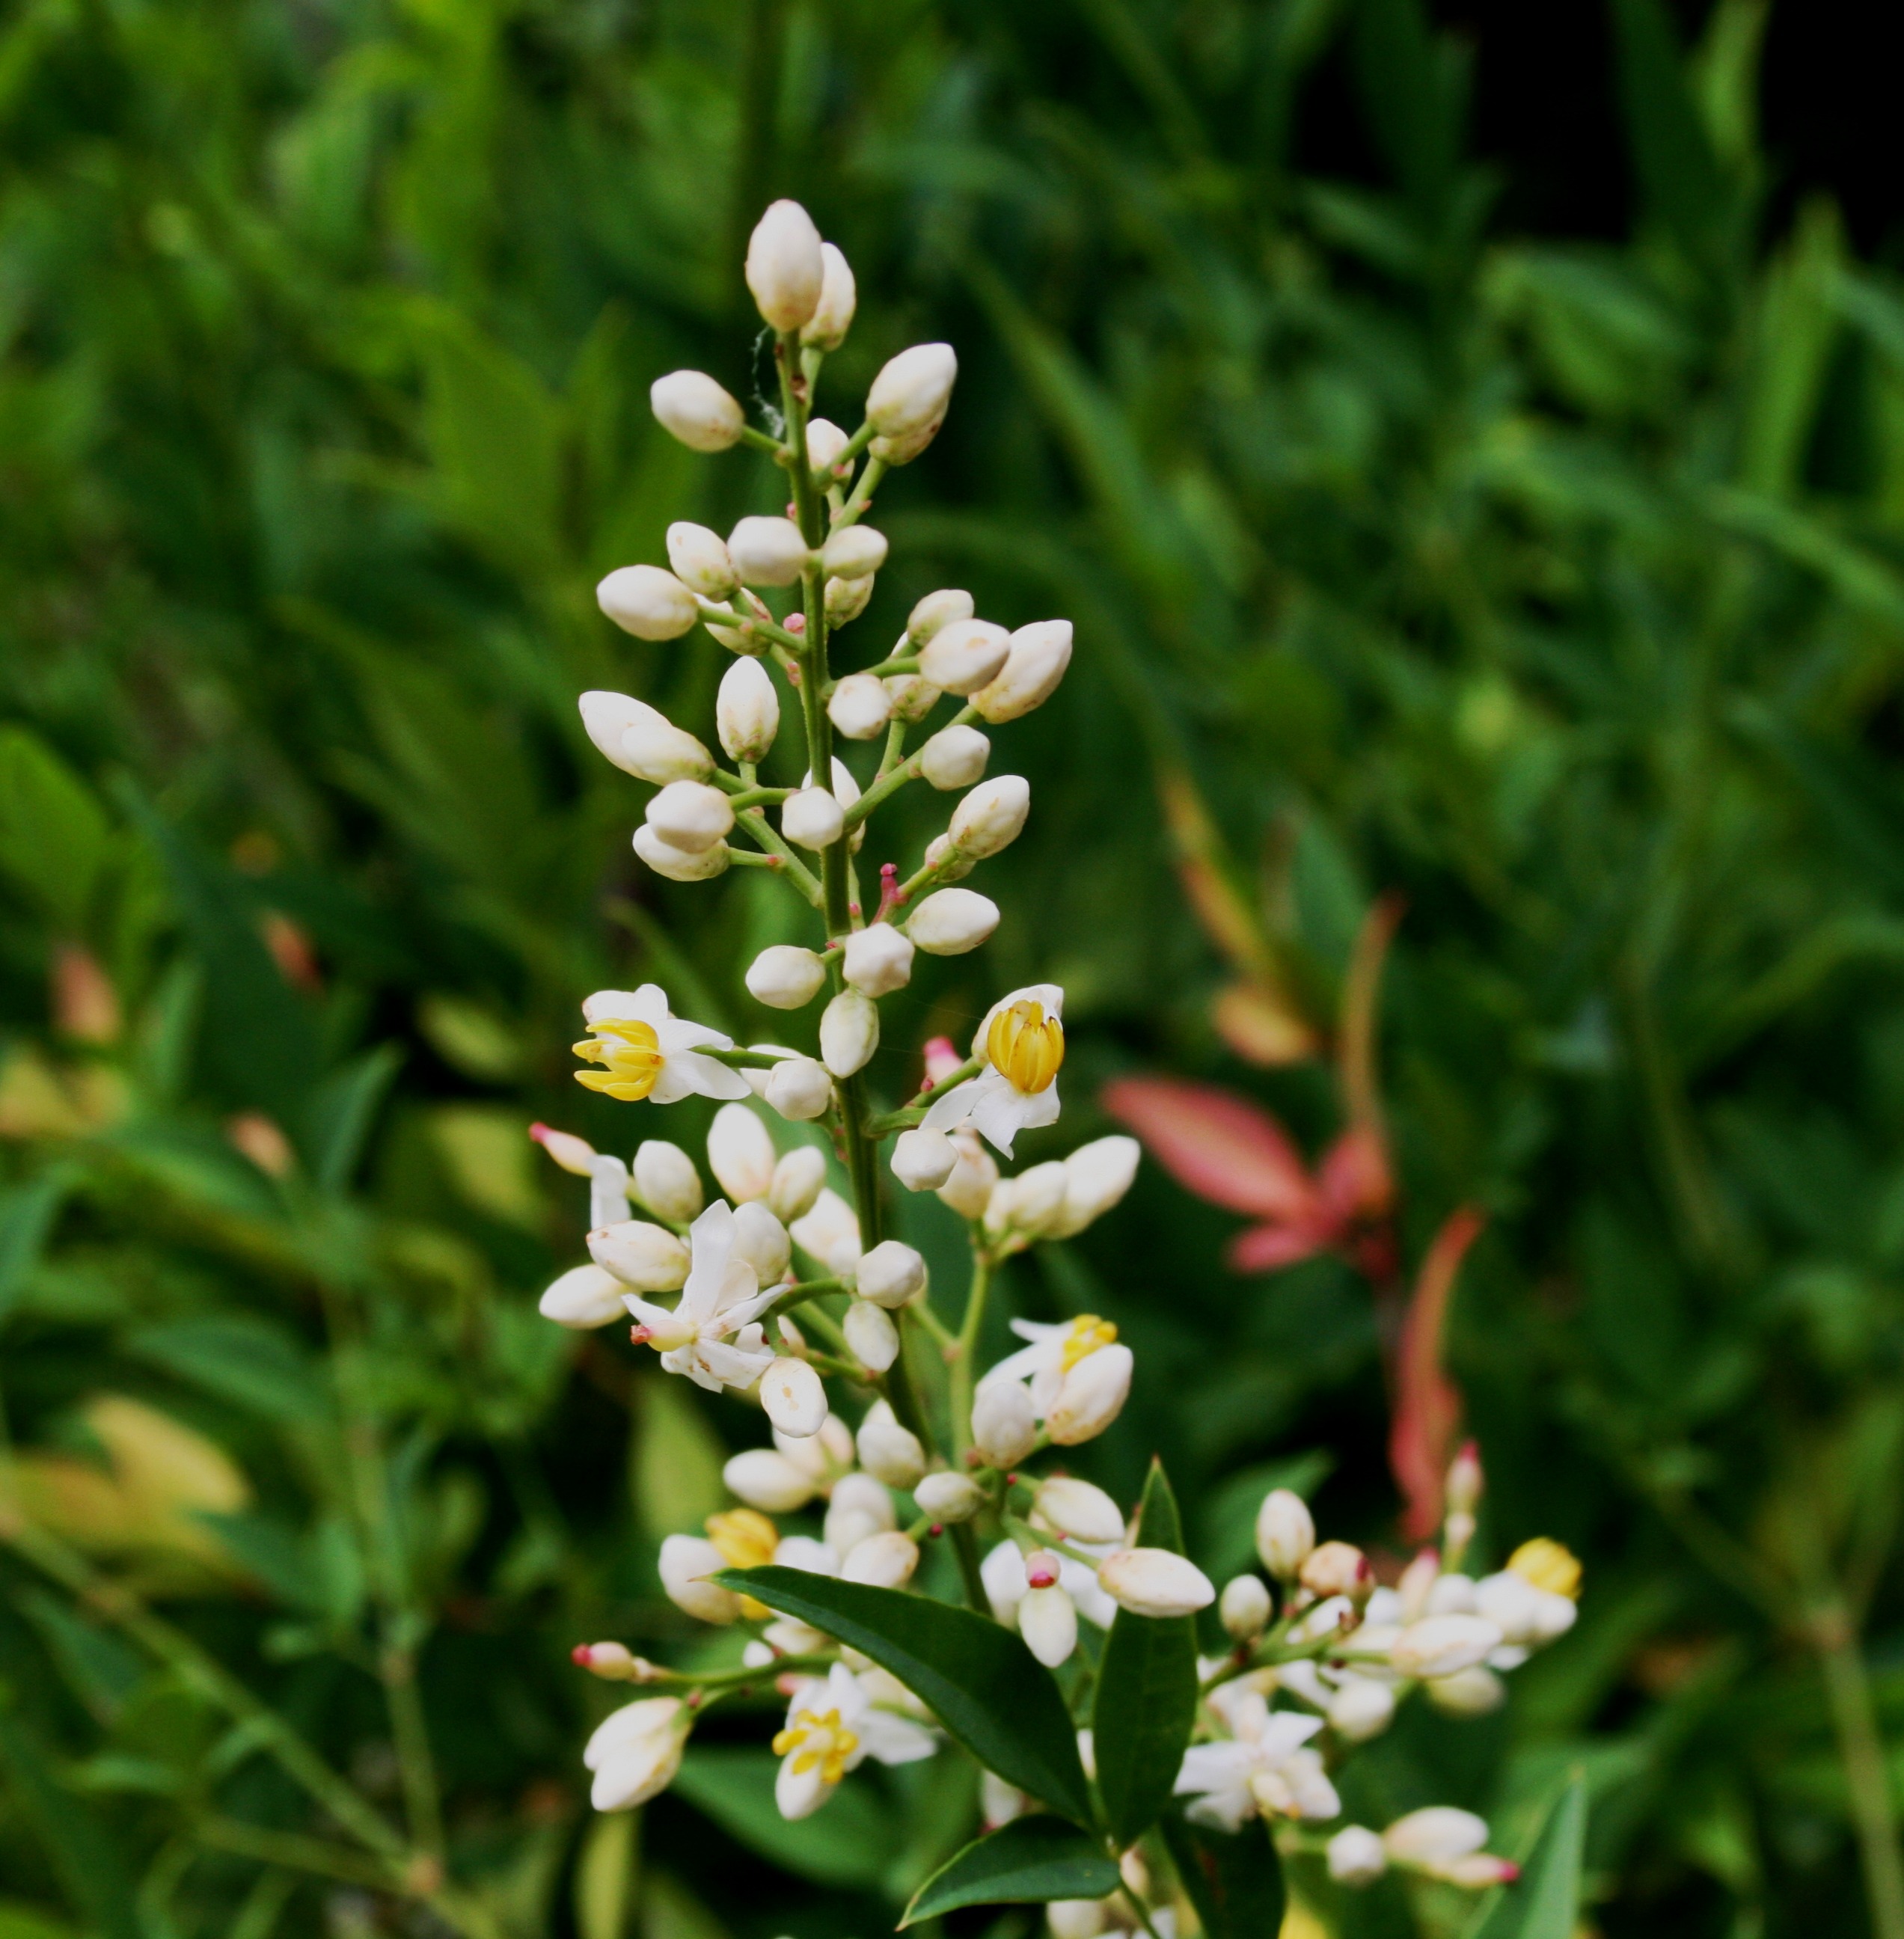
plant, flower, bloom, herb, small, botany, flora, wildflower, buds, delicate, lupin, individual, macro photography, green background, flowering plant, dainty, white and yellow, land plant, arranged on stalk